Badajoz

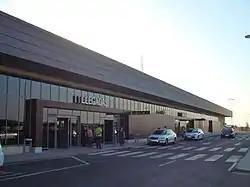
Badajoz Airport, near Talavera la Real

It is a Christian monastery in Badajoz, declared a Bien de Interés Cultural site in 1988. It is the headquarters of the Order of St. Clare in the city and lies in the heart of the old city. It was founded in 1518 by Ms. Leonor de Vega i Figueroa, under the blessing of Pope Leo X, and belonged to the jurisdiction of the Franciscan province of San Miguel. According to the tombstone in the grounds, Figueroa was abbess of the monastery for forty years until her death on April 17, 1558. She was buried in the grounds, until moved to the Cripta Real del Monasterio de El Escorial. The monastery underwent a major transformation in the 18th century although the original structure partly remains. Outwardly, part of the building has buttresses and a tower with two bells. On the vault of the chancel stands a lookout tower with a lattice brick convent, topped with pinnacles. The church of the monastery has a single nave which was rebuilt in the late 17th century, and the presbytery is covered by a late Gothic rib vault dated to the first half of the 16th century.